Shire of Jerramungup

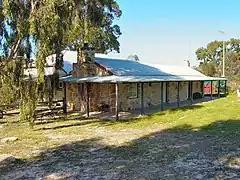
The state heritage listed Quaalup Homestead in Fitzgerald River National Park

As of 2023, 17 places are heritage-listed in the Shire of Jerramungup, of which three are on the State Register of Heritage Places.